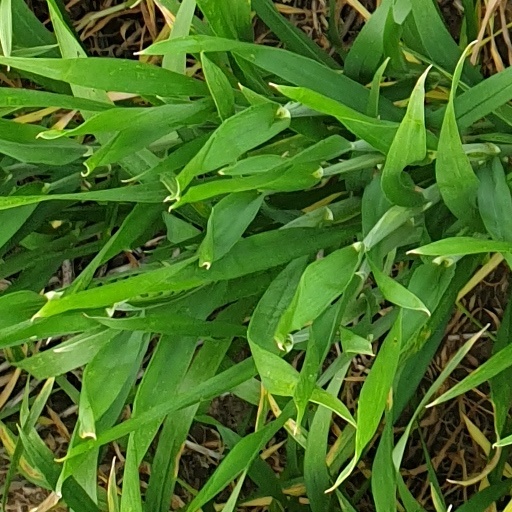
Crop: wheat